Thomas Müller

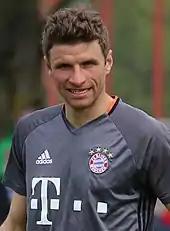
Müller at a training session in 2017

Müller started the season by playing in the DFL-Supercup against VfL Wolfsburg. He started the league season with two goals against Hamburger SV, a goal against 1899 Hoffenheim, two goals against Bayer Leverkusen, and a goal against FC Augsburg in the first four matchdays. He had scored from the penalty spot against Bayer Leverkusen and Augsburg. He failed to score in his next three Bundesliga matches. He failed to convert a penalty shot against Mainz 05 on matchday seven. His next Bundesliga goal came when he scored two goals against Borussia Dortmund on matchday eight. One of the goals was scored from the penalty spot. His goalscoring continued in other competitions. He scored two goals against Wolfsburg in the second round of the DFB-Pokal, and in Champions League, two goals against Olympiacos, two goals against Arsenal, and a goal in the return leg against Olympiacos. In scoring in the home win over Olympiacos, Müller became the youngest player to win 50 UEFA Champions League games, beating the record of Lionel Messi by 14 months.